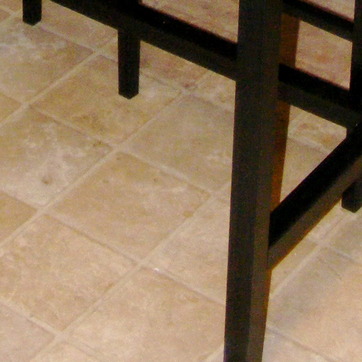
Material: tile